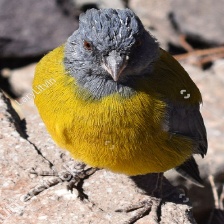
Species: PATAGONIAN SIERRA FINCH
Scientific name: PHRYGILUS PATAGONICUS
ImageNet parent category: house_finch